Timeline of reactions to the 2020 Hong Kong national security law (February 2021)

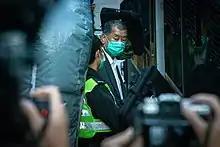
Jimmy Lai leaving the court to the prison van

Media tycoon and founder of Next Digital, Jimmy Lai, was accused of violating the national security law and had been granted bail by the High Court on 23 December 2020. Public prosecutors subsequently argued that the bail provisions had been incorrectly interpreted, and their appeal was admitted on 31 December. A panel of five judges at the Court of Final Appeal, three of whom were hand-picked by Chief Executive Carrie Lam, heard the statements of both parties. They centered around the meaning of Article 42 of the National Security Law, which puts the onus on the criminal suspect or defendant to prove that they would not endanger national security if released. The panel was to further determine if the December bail decision had been legally valid, and the hearing was adjourning. Outside court, pro-Beijing protesters gathered, with a banner of Politihk Social Strategic reading, "Severely punish Jimmy Lai. Denounce the black hand of political black violence."